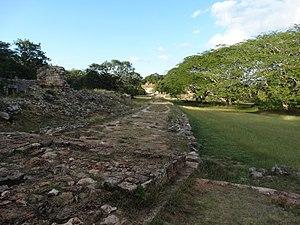
Un sacbé est un chemin construit par les Mayas des Basses-Terres. Surélevé d'une cinquantaine de centimètres, entre deux murets remplis de cailloux, il est revêtu d'un mortier calcaire pour le protéger des intempéries.